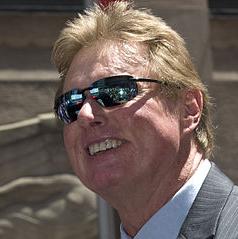
Age: 63